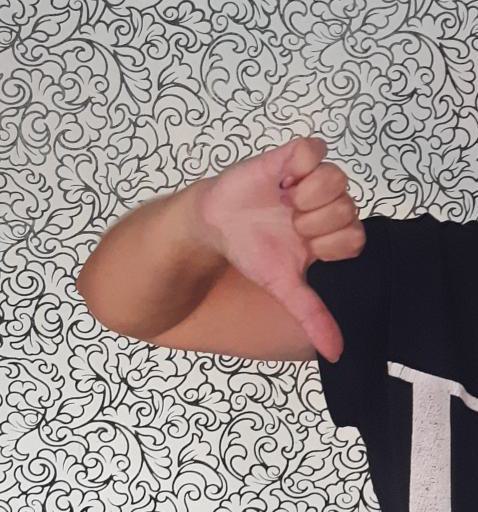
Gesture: dislike